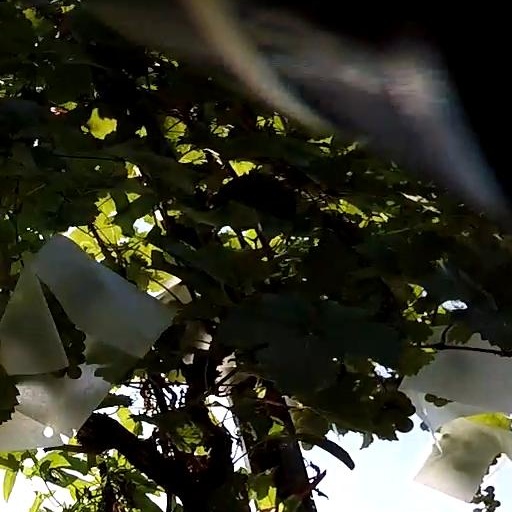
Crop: grape